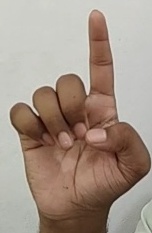
ASL sign: D